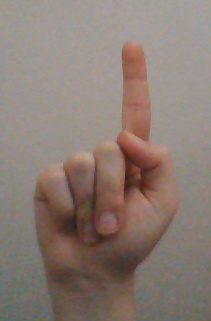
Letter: bb